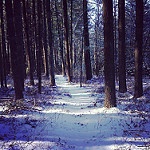
Scene: Outdoor